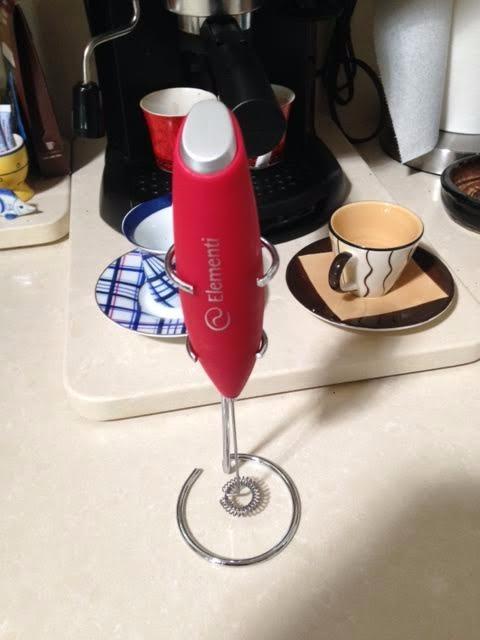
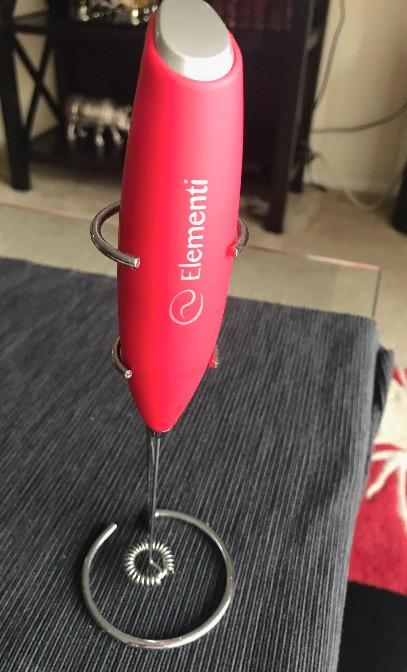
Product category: items_mixer
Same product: yes